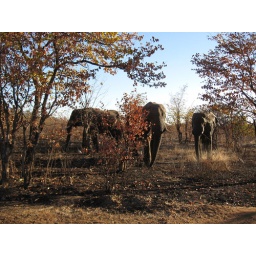
The first elephants that I saw in the wild, just down the road from the Livingston Airport.